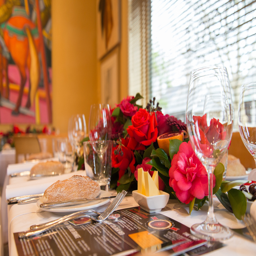
the table settings for bloody big seasonal feast at person